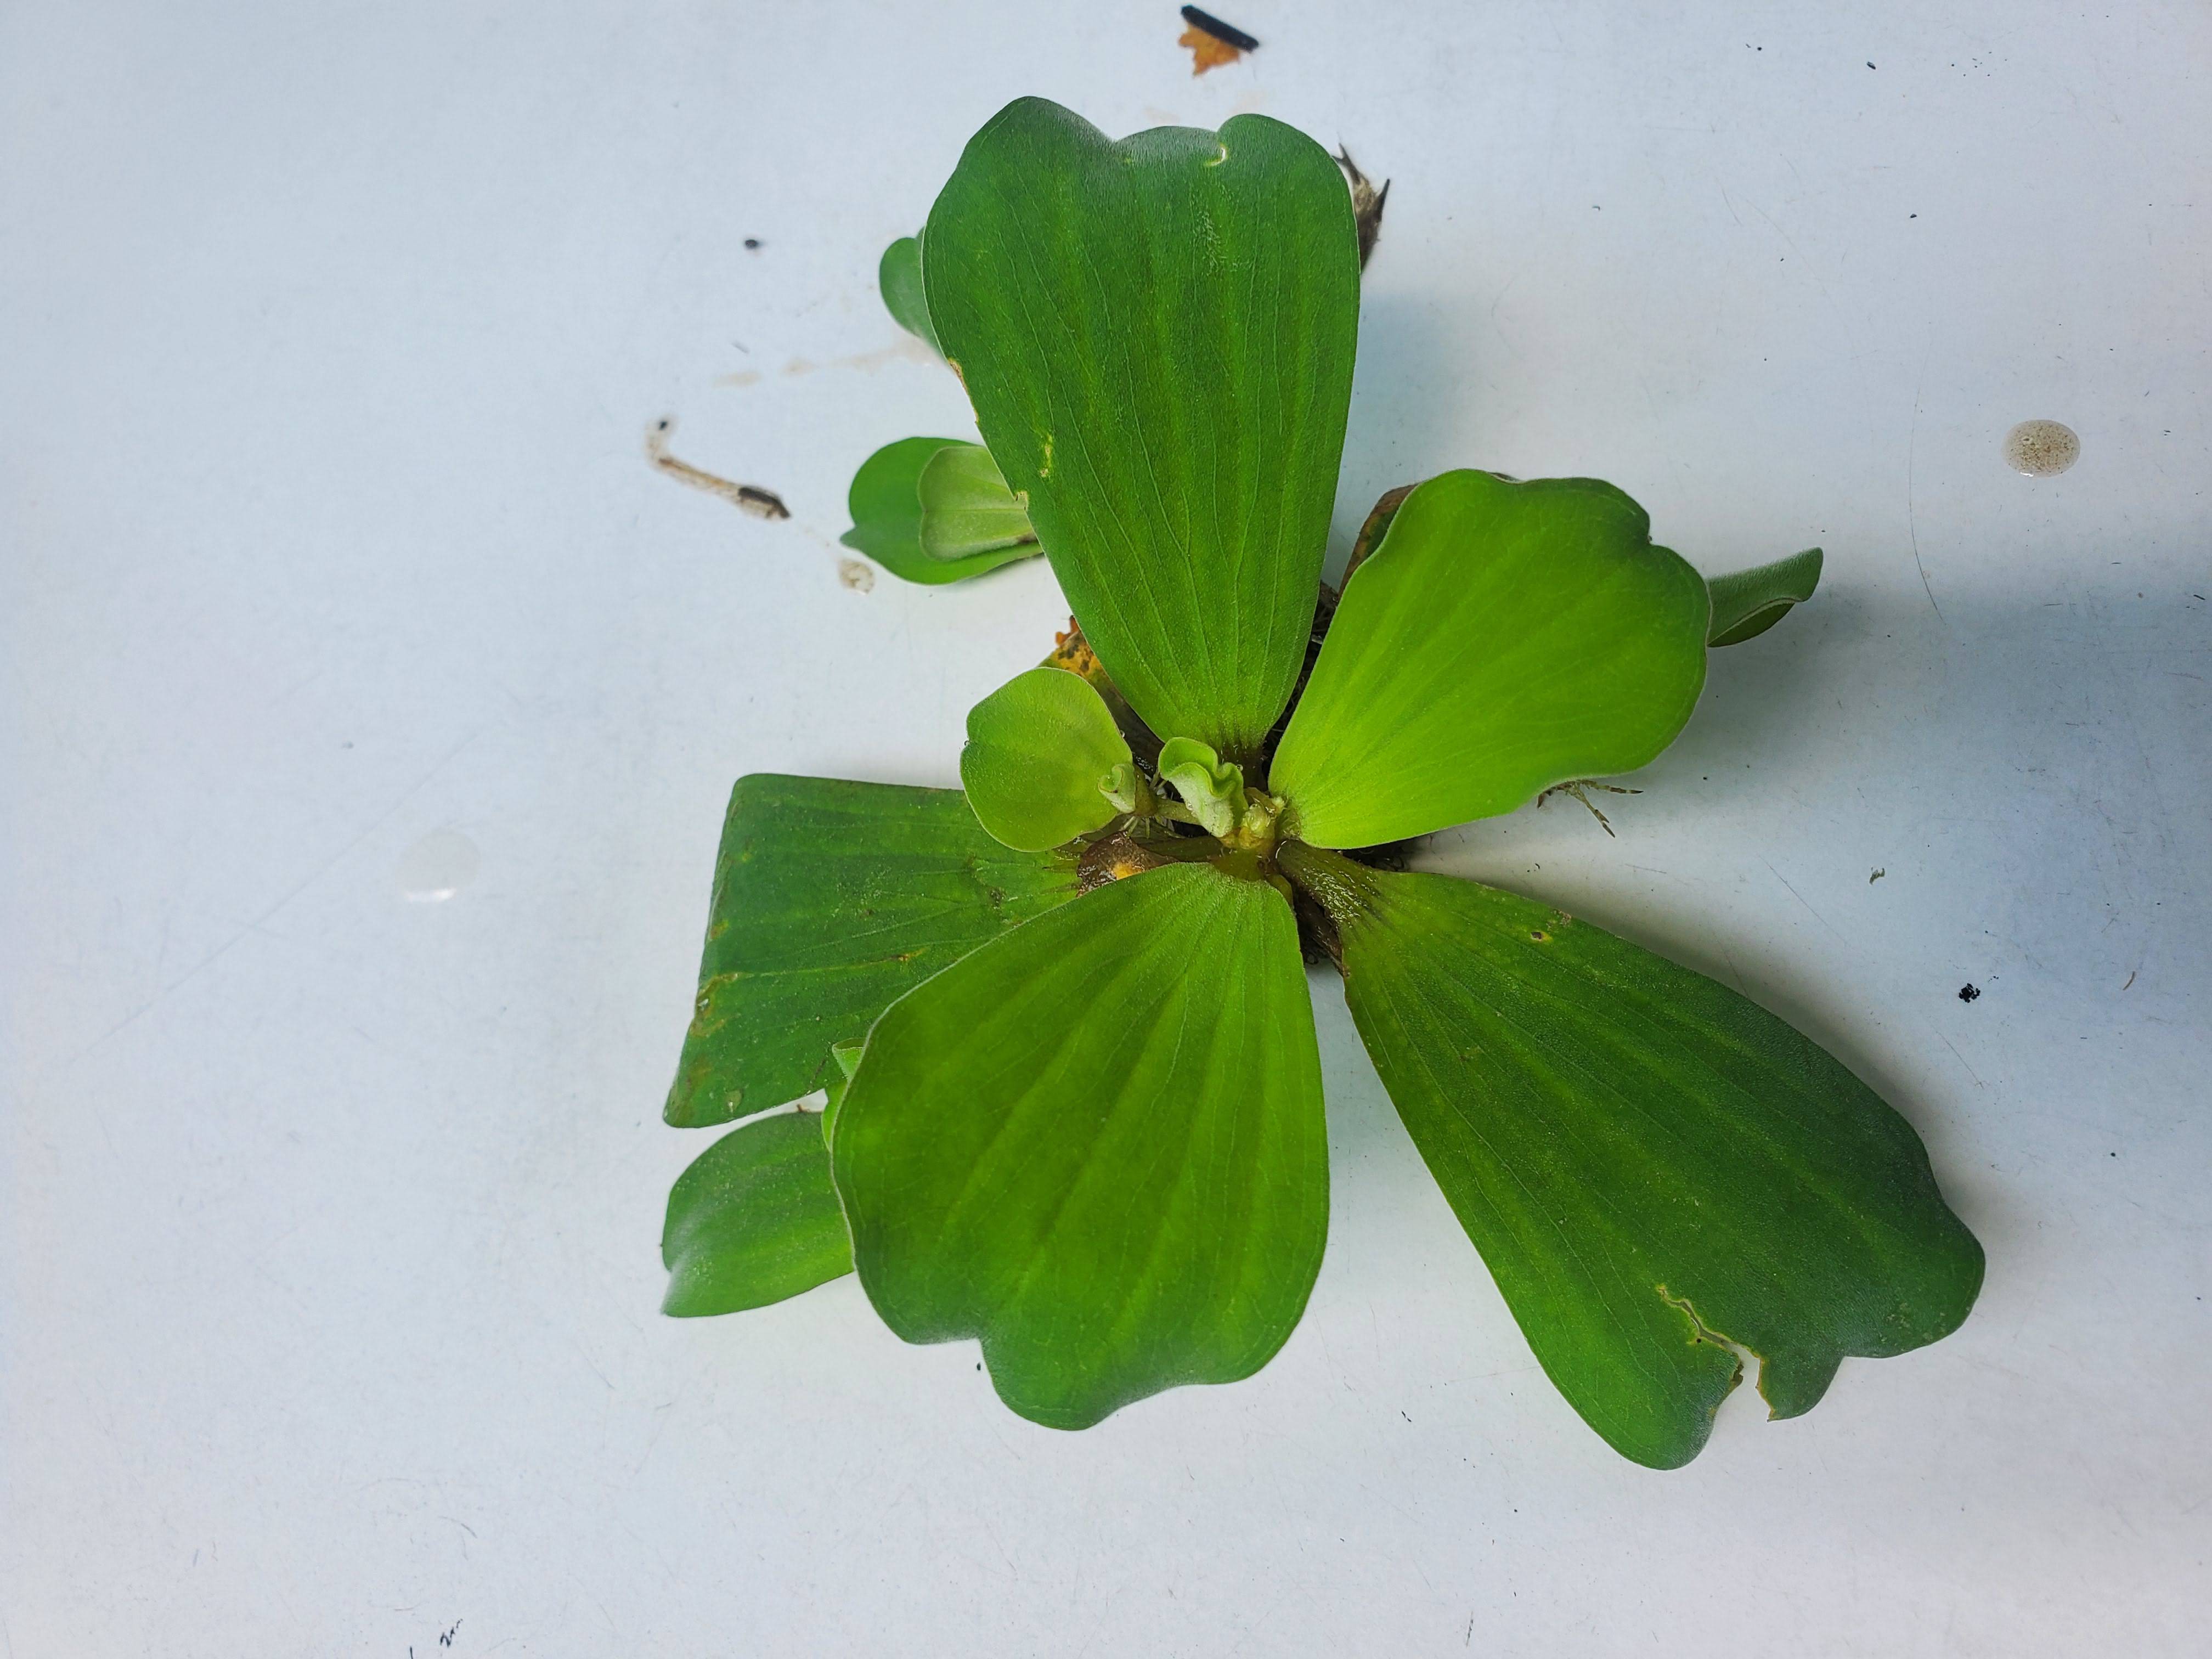
Species: Water Lettuce (Pistia stratiotes)